Charles Finkel

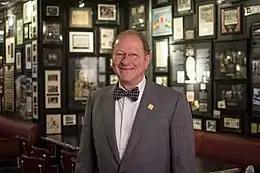
Charles Finkel, founder and owner of Pike Brewing Company.

Charles Finkel (born September 25, 1943) is a designer, entrepreneur, artist and founder of Bon-Vin, Merchant du Vin, and Pike Brewing in Seattle. Charles began marketing wines from small family owned California wineries in the 1970s and was the first to market the wines of Washington state throughout the country. In an article in Wines and Vines Magazine in 1970, Finkel was the first to use the term ""boutique wines"" to describe small, family owned wines of quality.